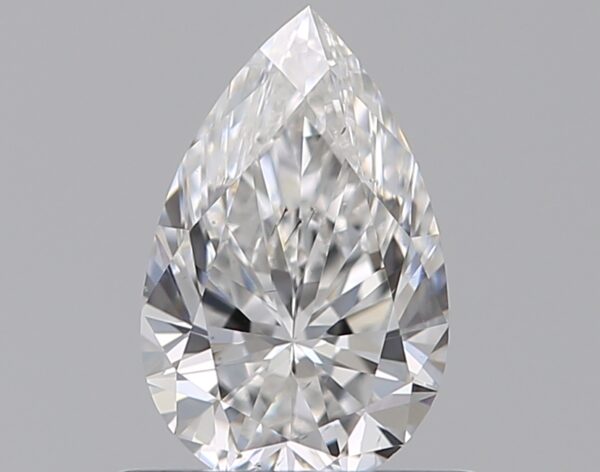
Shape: pear
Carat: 0.53
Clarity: SI1
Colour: D
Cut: EX
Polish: EX
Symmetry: EX
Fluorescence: N
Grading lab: GIA
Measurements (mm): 7.13 x 4.5 x 2.79